Noble L. Mitchell

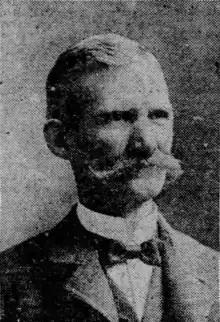
Mitchell

Noble L. Mitchell (1854 – January 22, 1932) was an American politician and lawyer from Maryland. He served as a member of the Maryland House of Delegates, representing Harford County, from 1888 to 1890 and from 1900 to 1902.